Mitsubishi Logistics

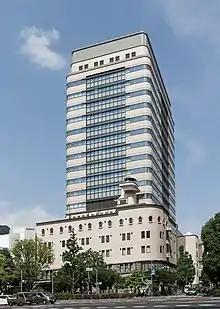
Headquarters in Nihonbashi, Tokyo

Mitsubishi Logistics, Inc. (Mitsubishi Soko, 三菱倉庫) is a logistics company with its headquarters in Nihonbashi, Chuo, Tokyo. It is a member of the Mitsubishi group and a participant of Mitsubishi Kinyokai and Mitsubishi Public Affairs Committee.